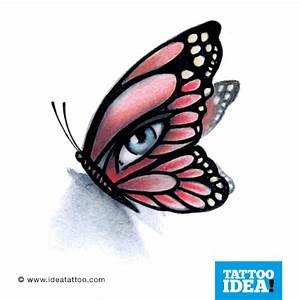
Label: farfalla